Days of Blood and Starlight

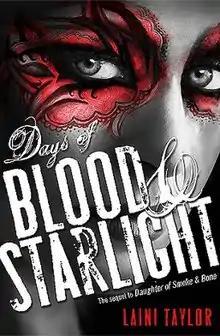
First US edition

Days of Blood and Starlight is a young adult fantasy novel written by Laini Taylor. It was published in November 2012 by Hachette Book Group, an imprint of Little, Brown and Company. The book is the second in a trilogy, preceded by "Daughter of Smoke and Bone" and followed by "Dreams of Gods and Monsters".